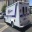
Label: ambulance